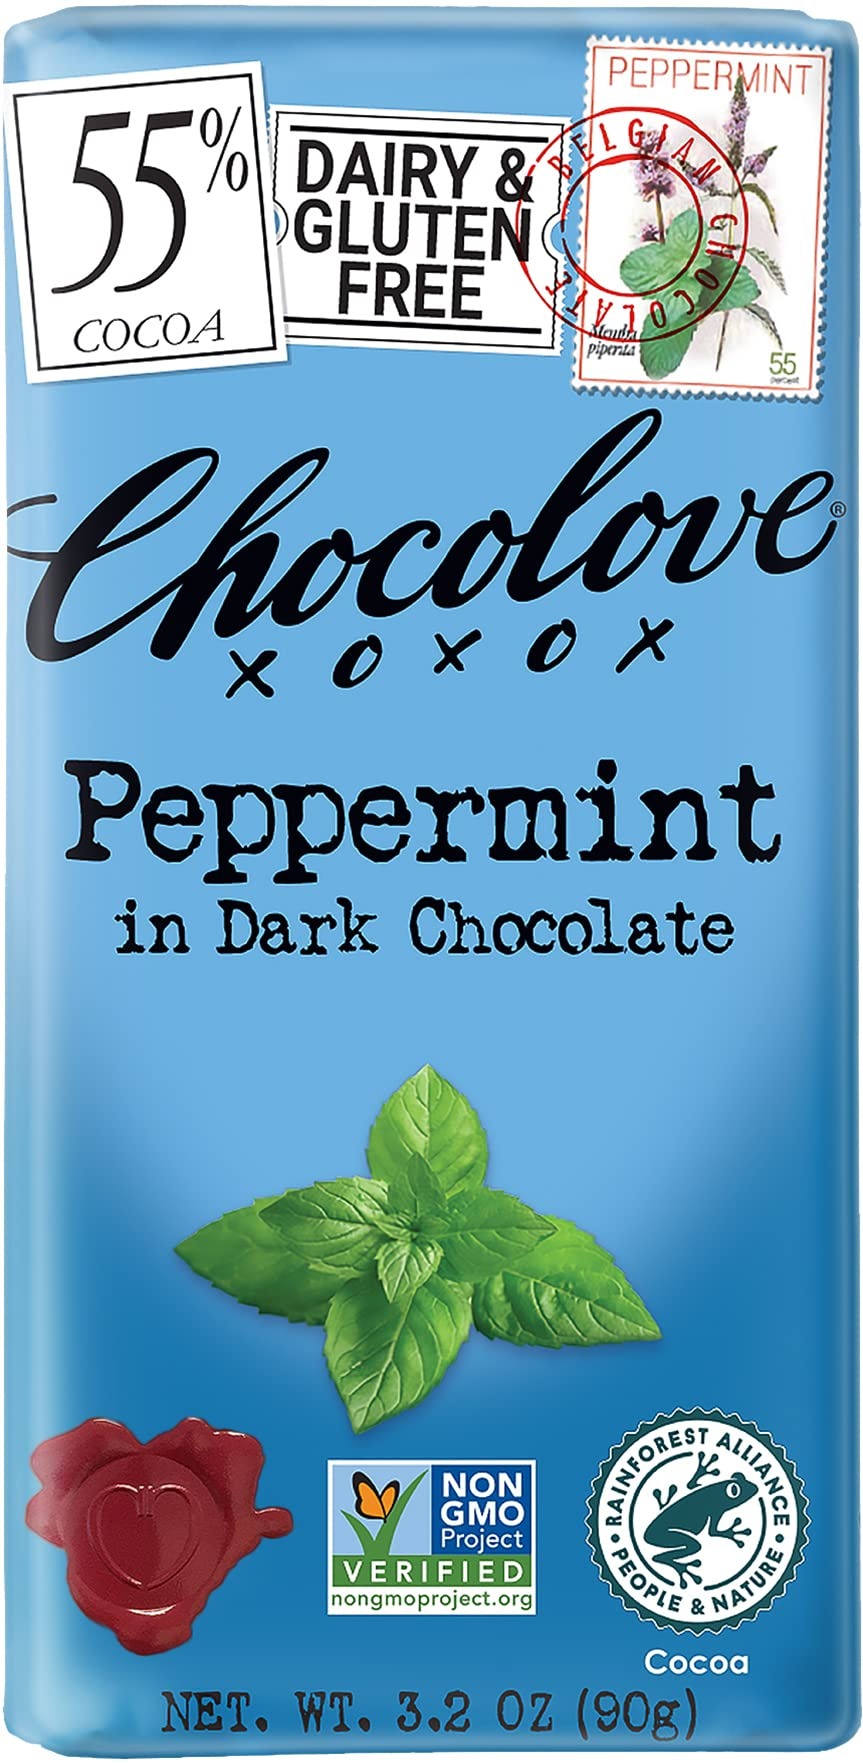
Item Name: Chocolove Peppermint in Dark Chocolate, 55% Cacao | Pack of 6 | Non GMO, Rainforest Alliance Certified Cacao | 3.2oz Bar
Bullet Point 1: DARK: Semisweet Belgian chocolate and natural peppermint oil, in a creamy dark chocolate and refreshing peppermint The flavors swirl on your palate ending in a cool mint finish
Bullet Point 2: BELGIUM CHOCOLATE: Our certified source of cocoa beans is traceable to the farmer. Our non-GMO verified ingredients are another way to know where our ingredients come from and to show that we care to buy the very best. Great effort is made to deliver consistent great taste so you can feel great about eating Chocolove.
Bullet Point 3: SERVING SIZE: 3 servings per bar, Tastes best at 70°F. Store at 55°-65°F
Bullet Point 4: RAINFOREST ALLIANCE: Our products carry the Rainforest Alliance Certified seal—the iconic “green frog”—to demonstrate we are sourcing from farms that produce cocoa “grown in ways that benefit farm families, wildlife and the environment.” The Rainforest Alliance protects forests, improves the livelihoods of farmers and forest communities, promotes their human rights, and helps them mitigate and adapt to the climate crisis in bold and effective ways.
Bullet Point 5: ALLERGENS: Contains soy. May contain traces of milk, wheat, eggs, peanuts or other nuts.
Value: 19.2
Unit: Ounce

Price: 12.155